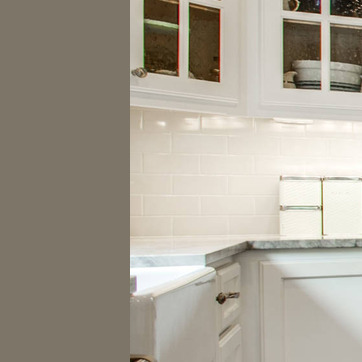
Material: tile